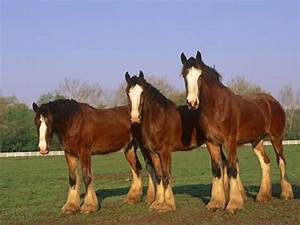
Label: horse